Nathalie (singer)

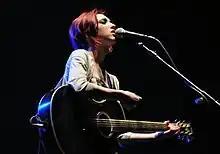
Nathalie playing in Padua on 15 April 2011

Natalia Beatrice Giannitrapani (born 16 December 1979), simply known as Nathalie, is an Italian singer. She rose to fame after winning the fourth season of the Italian version of "The X Factor" in 2010. Her winning single, "In punta di piedi", was released immediately after the final of the show, and debuted atop the FIMI Top Digital Downloads chart.